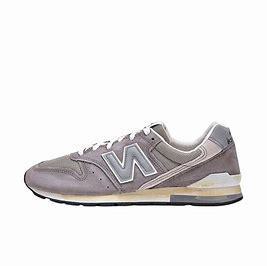
Brand: New
Model: Balance New Balance 996 Series